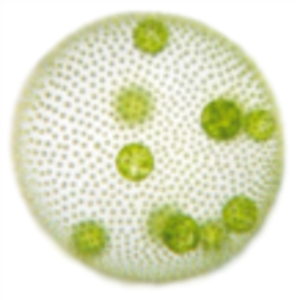
Volvox est un genre d'algues vertes de la famille des Volvocaceae.
Les Volvocaceae sont une famille d'algues vertes de l'ordre des Chlamydomonadales selon AlgaeBase, selon ITIS et selon NCBI mais des Volvocales selon World Register of Marine Species.
Volvox carteri est une espèce d'algues vertes de la famille des Volvocaceae.